Fred W. Stockham

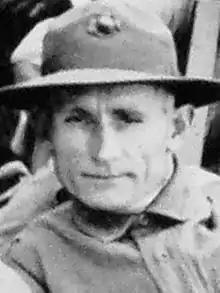
Medal of Honor recipient

Fred William Stockham (March 16, 1881 in Detroit – June 22, 1918 in France) was a United States Marine who posthumously received the Medal of Honor for his self-sacrificial valor during the Battle of Belleau Wood in World War I.